Portuguese Air Force

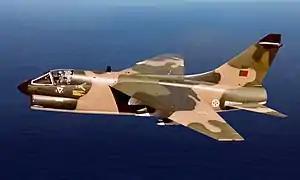
A Portuguese LTV A-7 Corsair II in flight in 1984

Meanwhile, the foreseen warning system is developed and their infrastructures built, becoming the Air Defence System (SDA). Originally, it was planned to include a central command and a network of radar sites. The first radar site at Montejunto is activated in 1955 and the central command infrastructures in Monsanto, Lisbon are activated in 1956, with other radar sites being activated in the following years. The final organisation and architecture of the SDA are clarified in 1957. It comes to include: